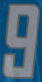
Number: 9